SimCity 3000

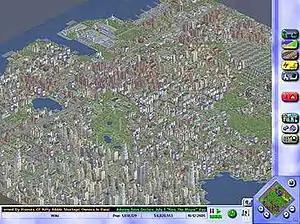
A mature city in "SimCity 3000", featuring a population higher than 1 million.

There are many changes between "SimCity 3000" and its immediate predecessor "SimCity 2000". These changes span both the integral city management aspects of the game, as well as its graphical and landscape aspects. More and newer city services are featured. These changes create a greatly different experience from that of "SimCity 2000".